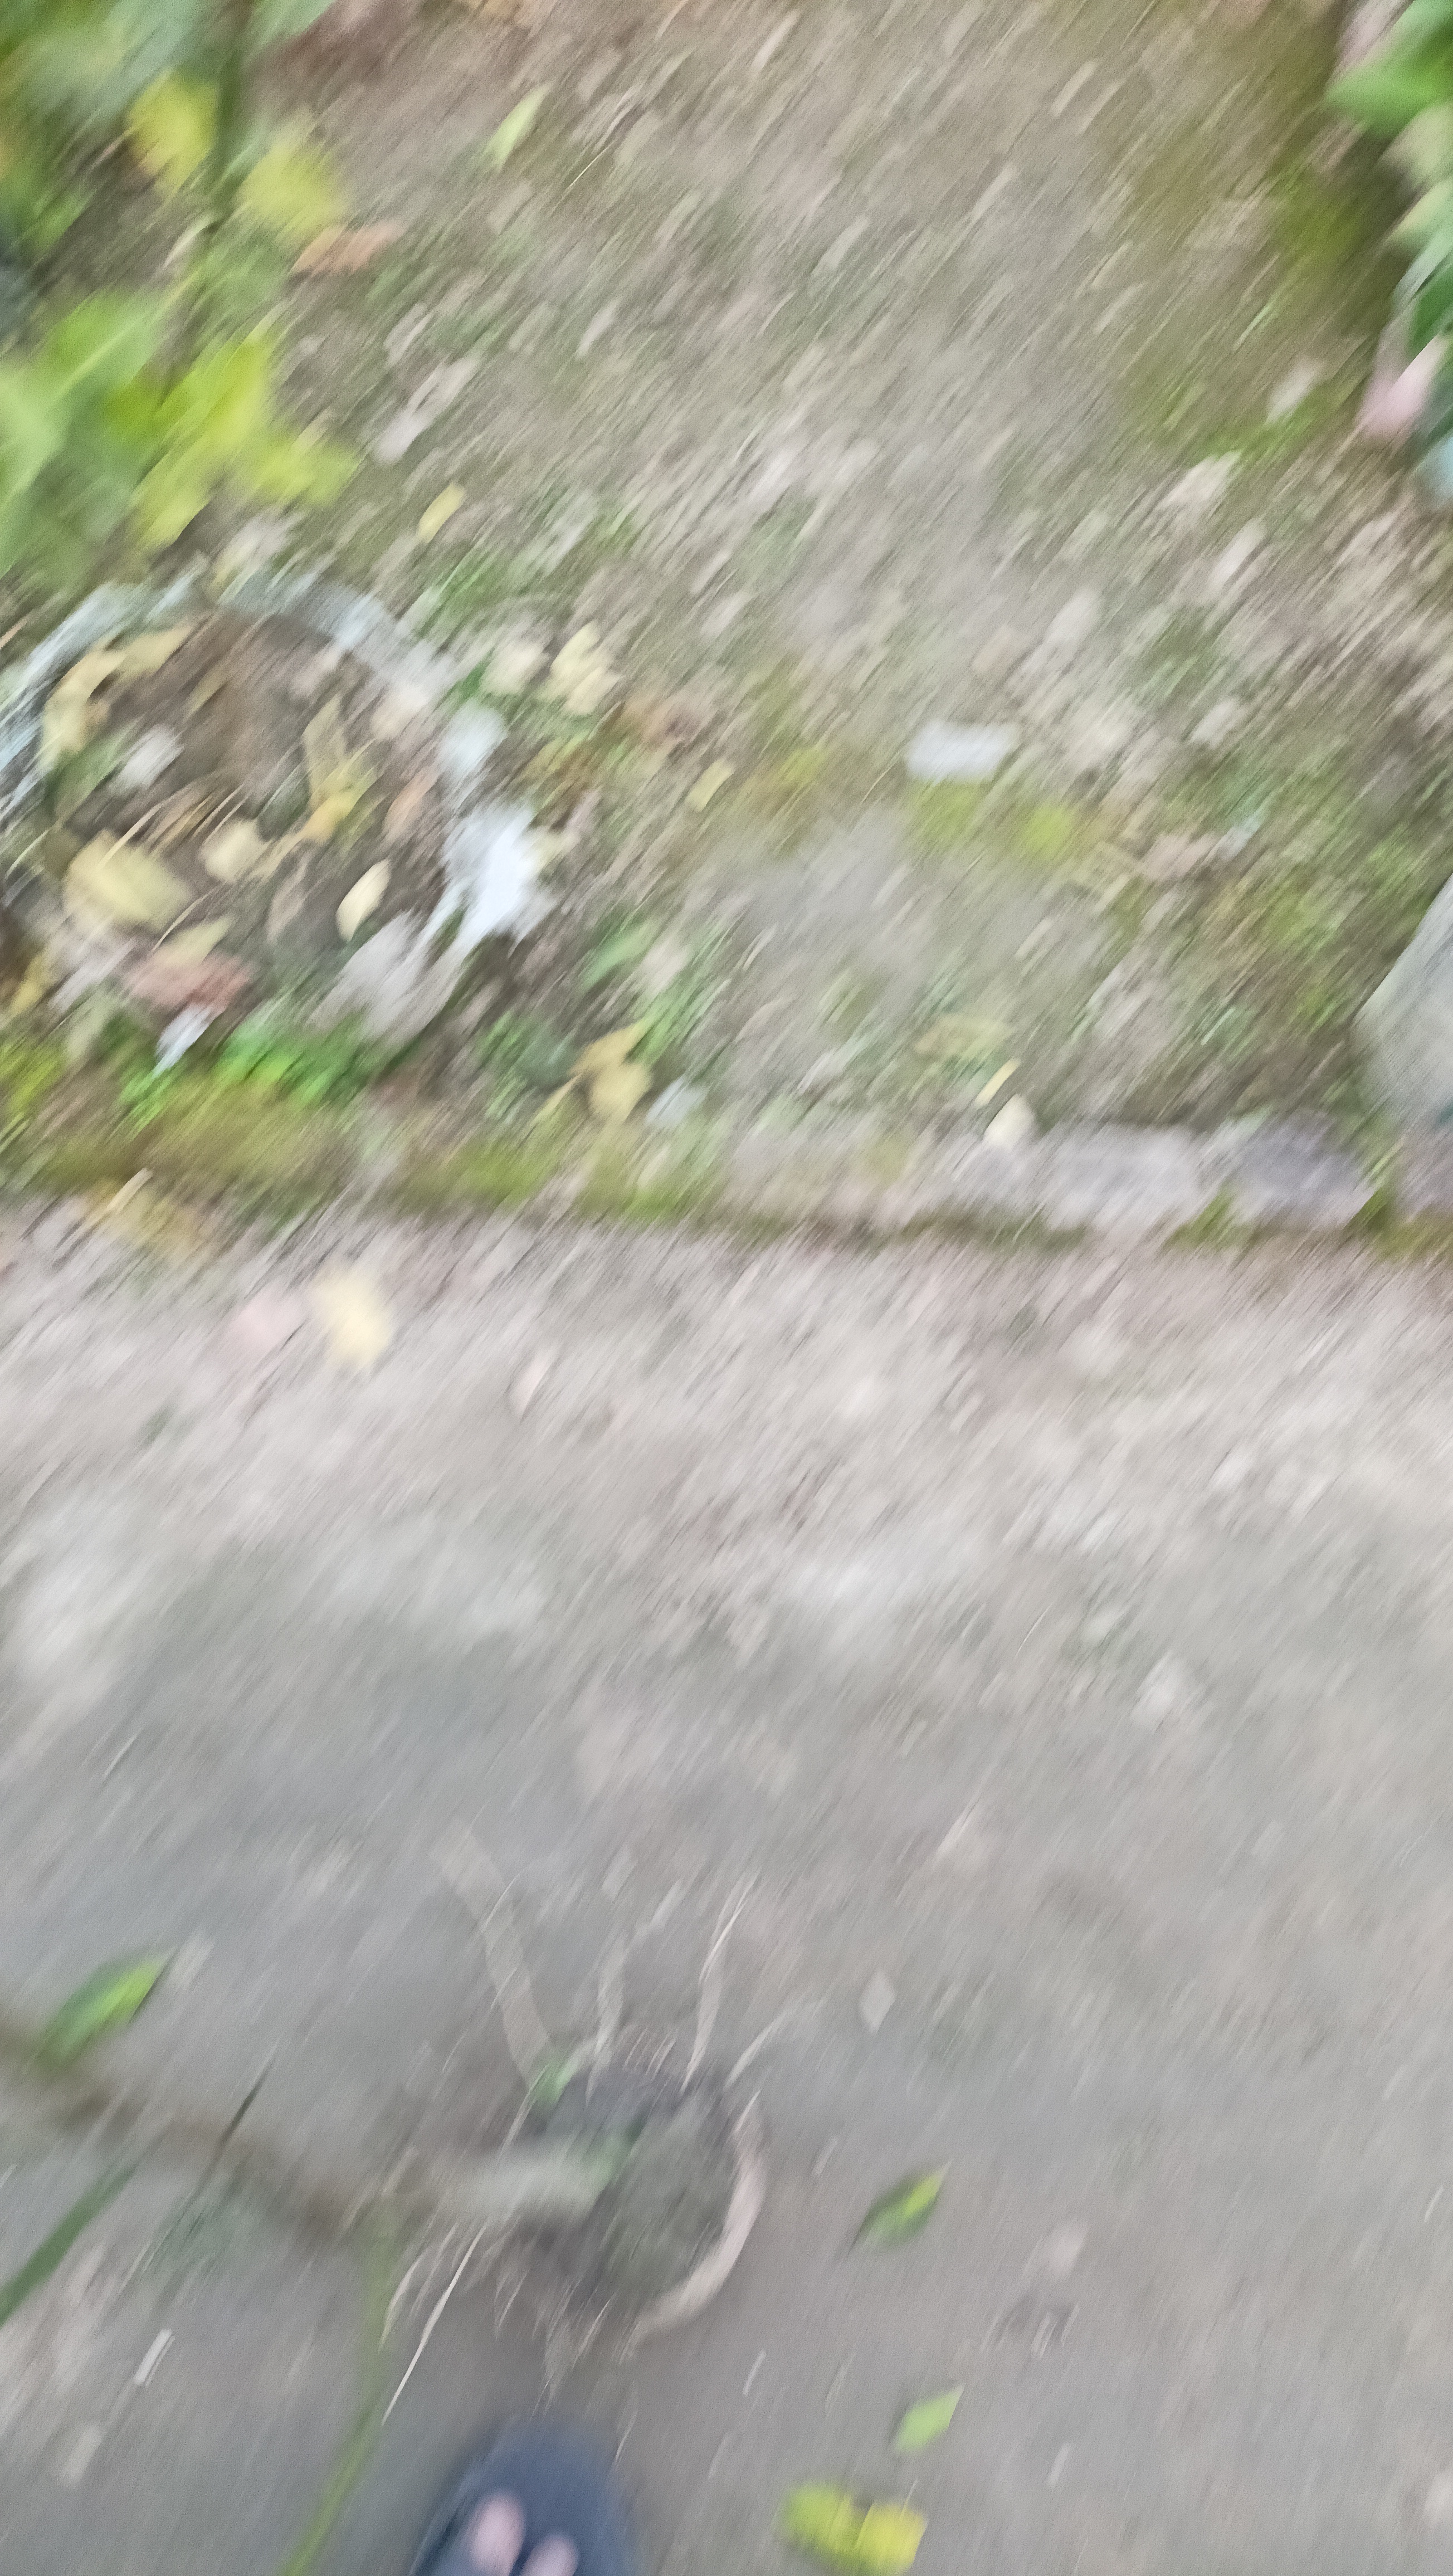
Mandarin leaf variety: Darjeling